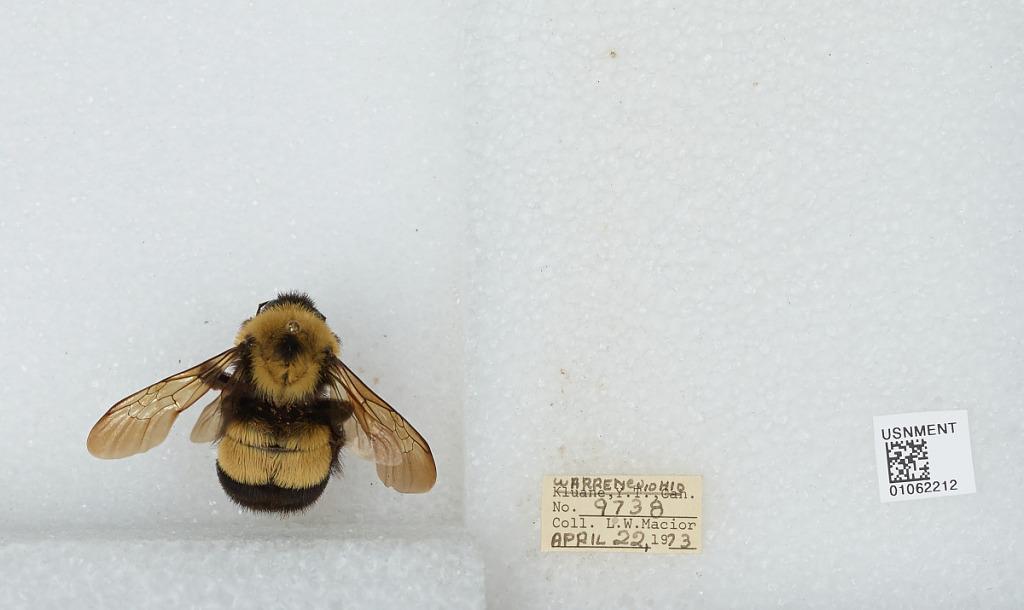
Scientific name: Bombus (Bombus) affinis Cresson
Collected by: L. Macior
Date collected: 1973-4-22
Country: United States
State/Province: Ohio
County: Warren
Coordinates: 39.4242, -84.1856